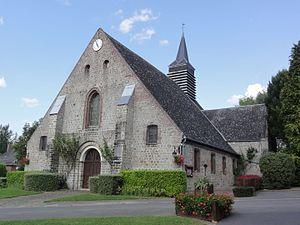
Seraucourt-le-Grand (Aisne) église Saint-Martin
L'église Saint-Martin de Seraucourt-le-Grand est une église située à Seraucourt-le-Grand, en France.
Seraucourt-le-Grand est une commune française située dans le département de l'Aisne, en région Hauts-de-France.